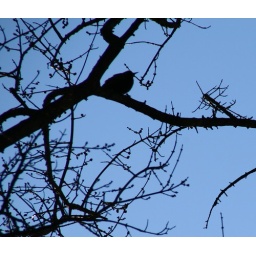
A bird in a tree by my house.